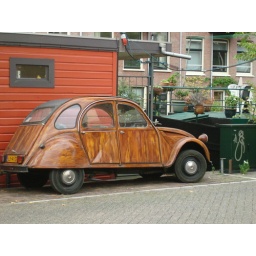
Funny car in Amsterdam in front of a house boat.